Providence Business News

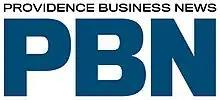

Providence Business News, nicknamed PBN, is a bi-weekly business newspaper focusing on the economy in Rhode Island and Bristol County, Massachusetts.